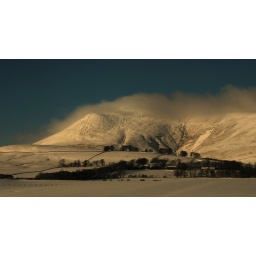
this was a mist covered hill in the scottish borders, taken from a virgin pendulino train